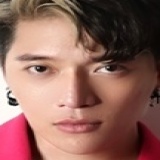
ca sĩ Karik